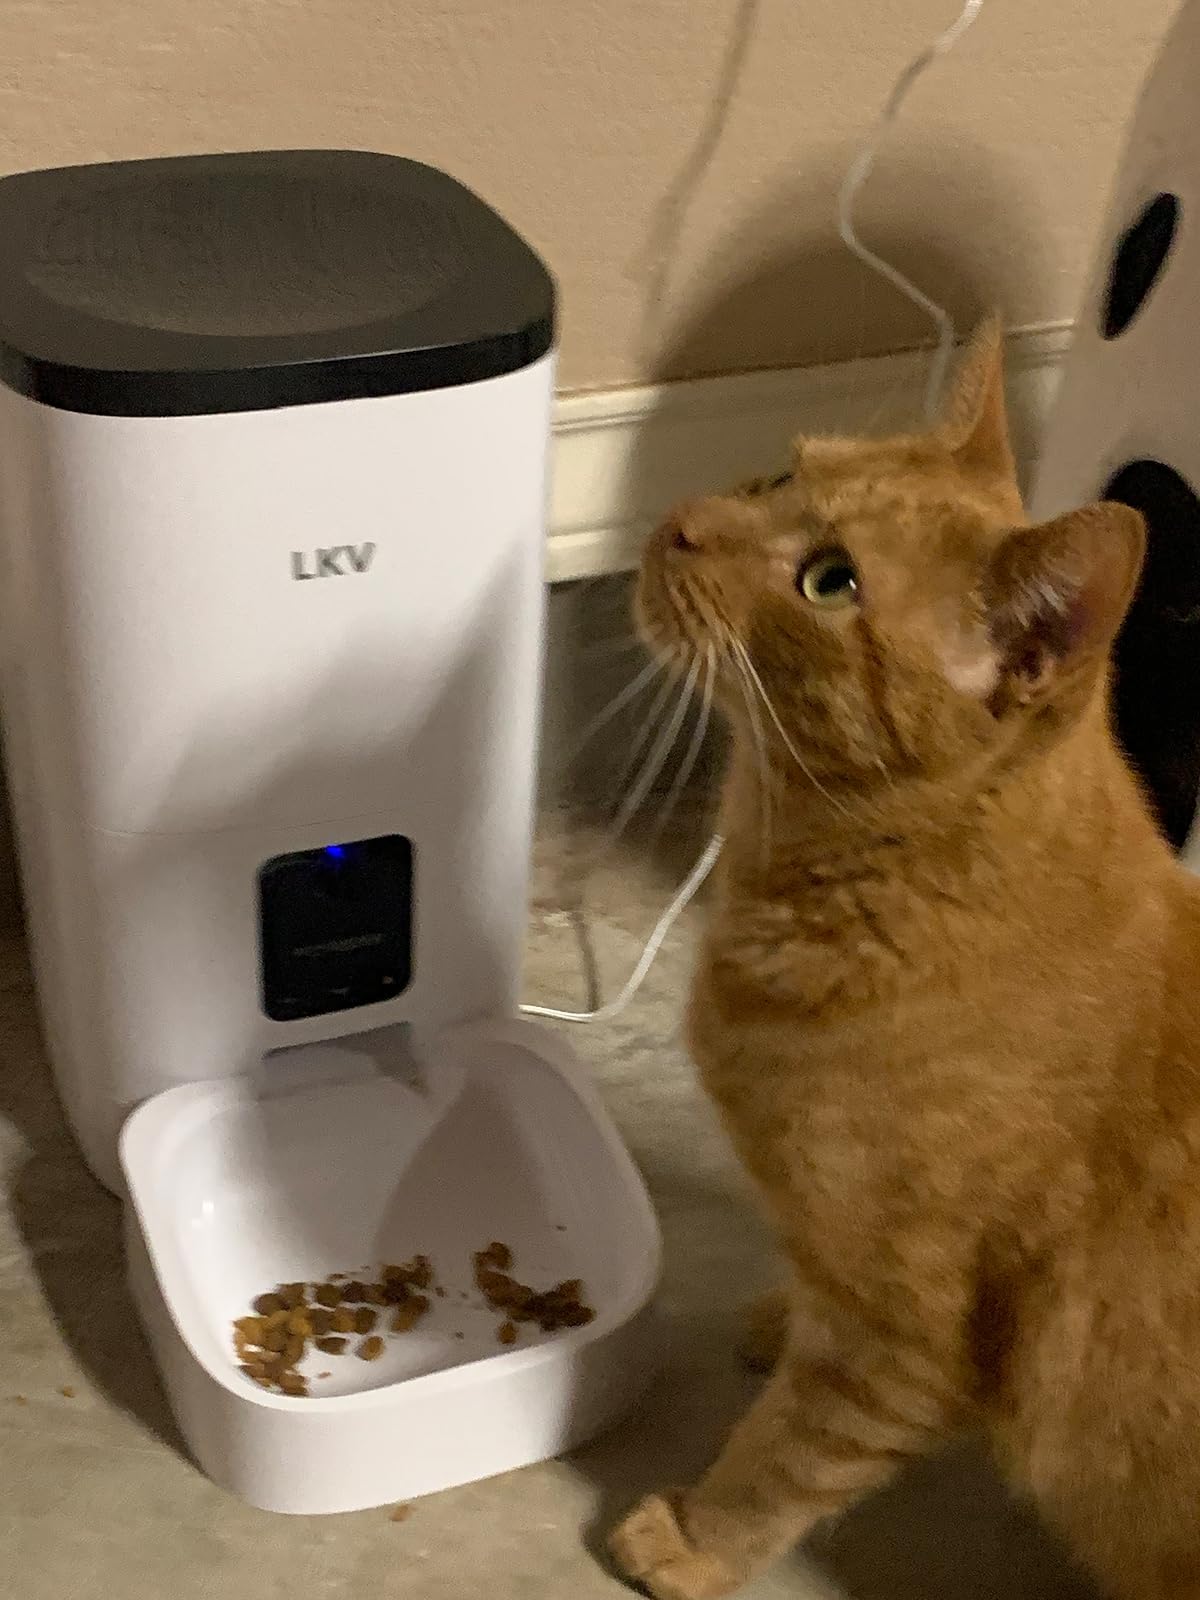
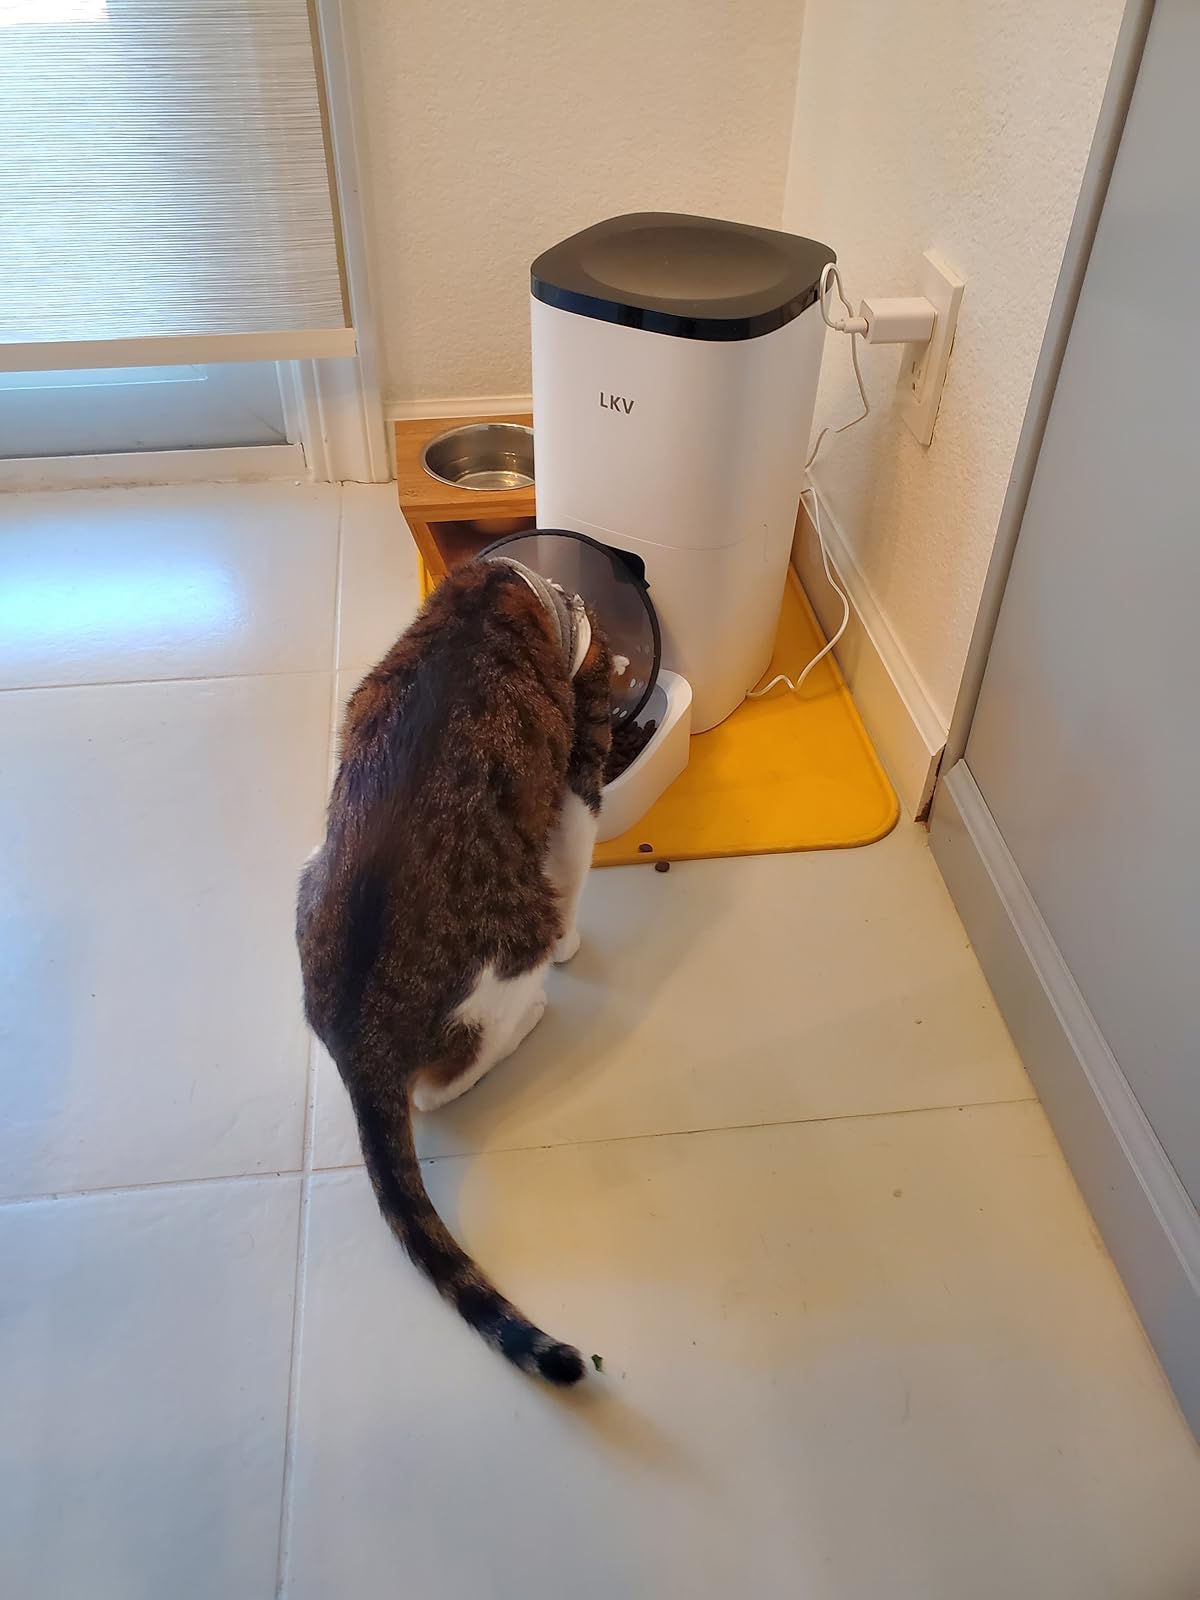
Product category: items_feeder
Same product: yes